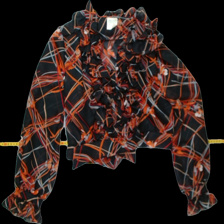
View: front
Type: Blouse
Category: Ladies
Brand: Not Applicable
Colors: Multicolor
Material: 100% Poly
Pattern: Floral print
Cut: Cropped
Size: 40
Season: All
Trend: No trend
Stains: No
Damage: 0
Price range: 100-150
Recommended usage: Reuse